Adelaide Parklands Terminal

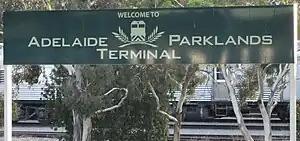

Adelaide Parklands Terminal, formerly known as Keswick Terminal, is the interstate passenger railway station in Adelaide, South Australia.